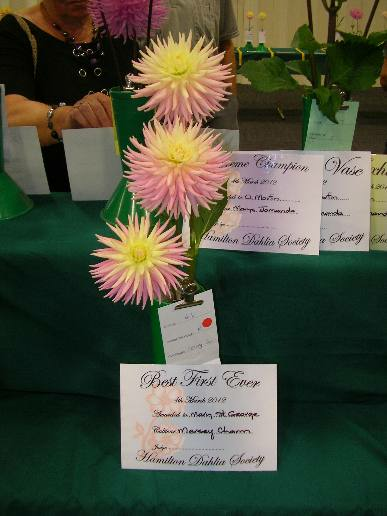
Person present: No